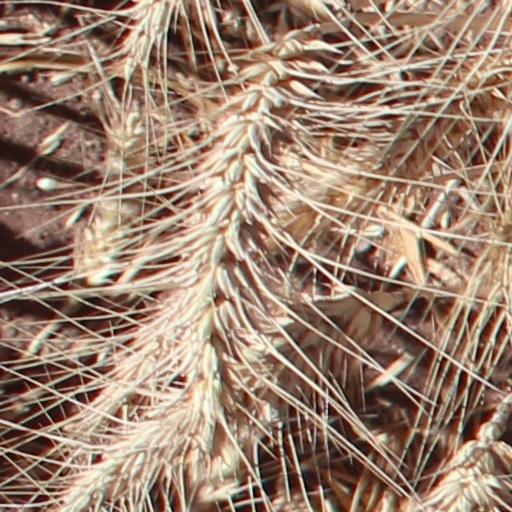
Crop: wheat